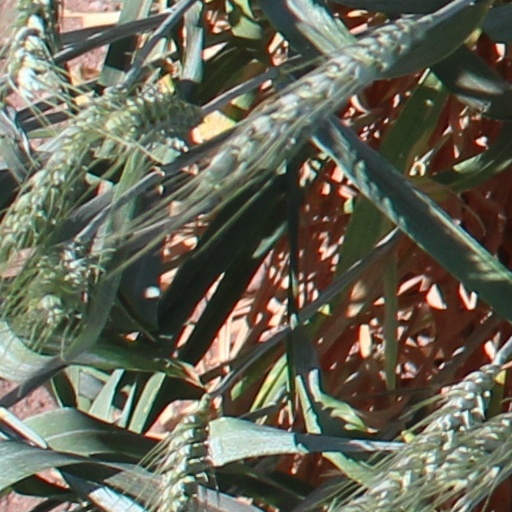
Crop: wheat